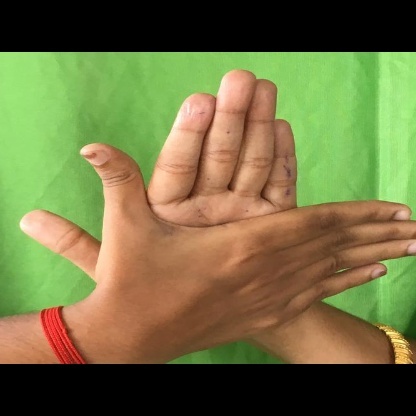
Mudra: Chakra